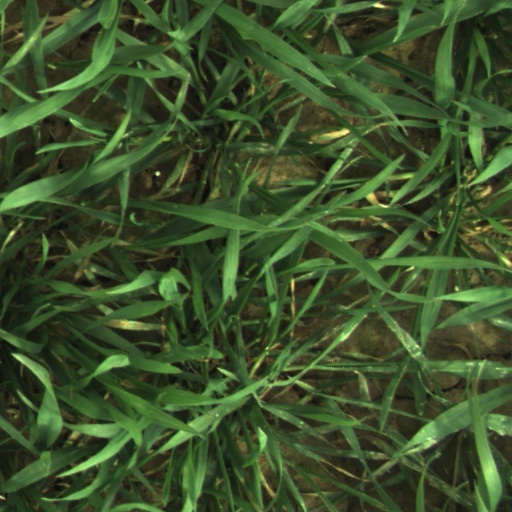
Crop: wheat